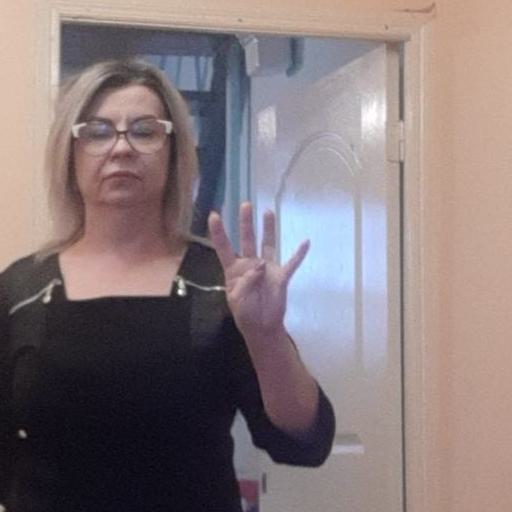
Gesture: four